Brazilian cargo ship Cabedello

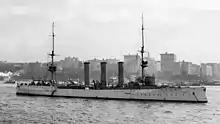
in New York in 1909

In the first weeks of the First World War, "Prussia" was an auxiliary ship for the cruiser . On 15 August 1914, "Dresden" captured the British cargo ship "Hyades"; interned her crew; and sank her by gunfire. The internees were transferred to "Prussia", which released them at Rio de Janeiro.